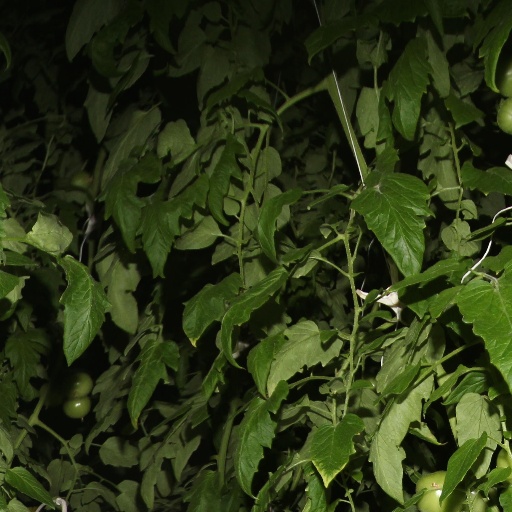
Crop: tomato